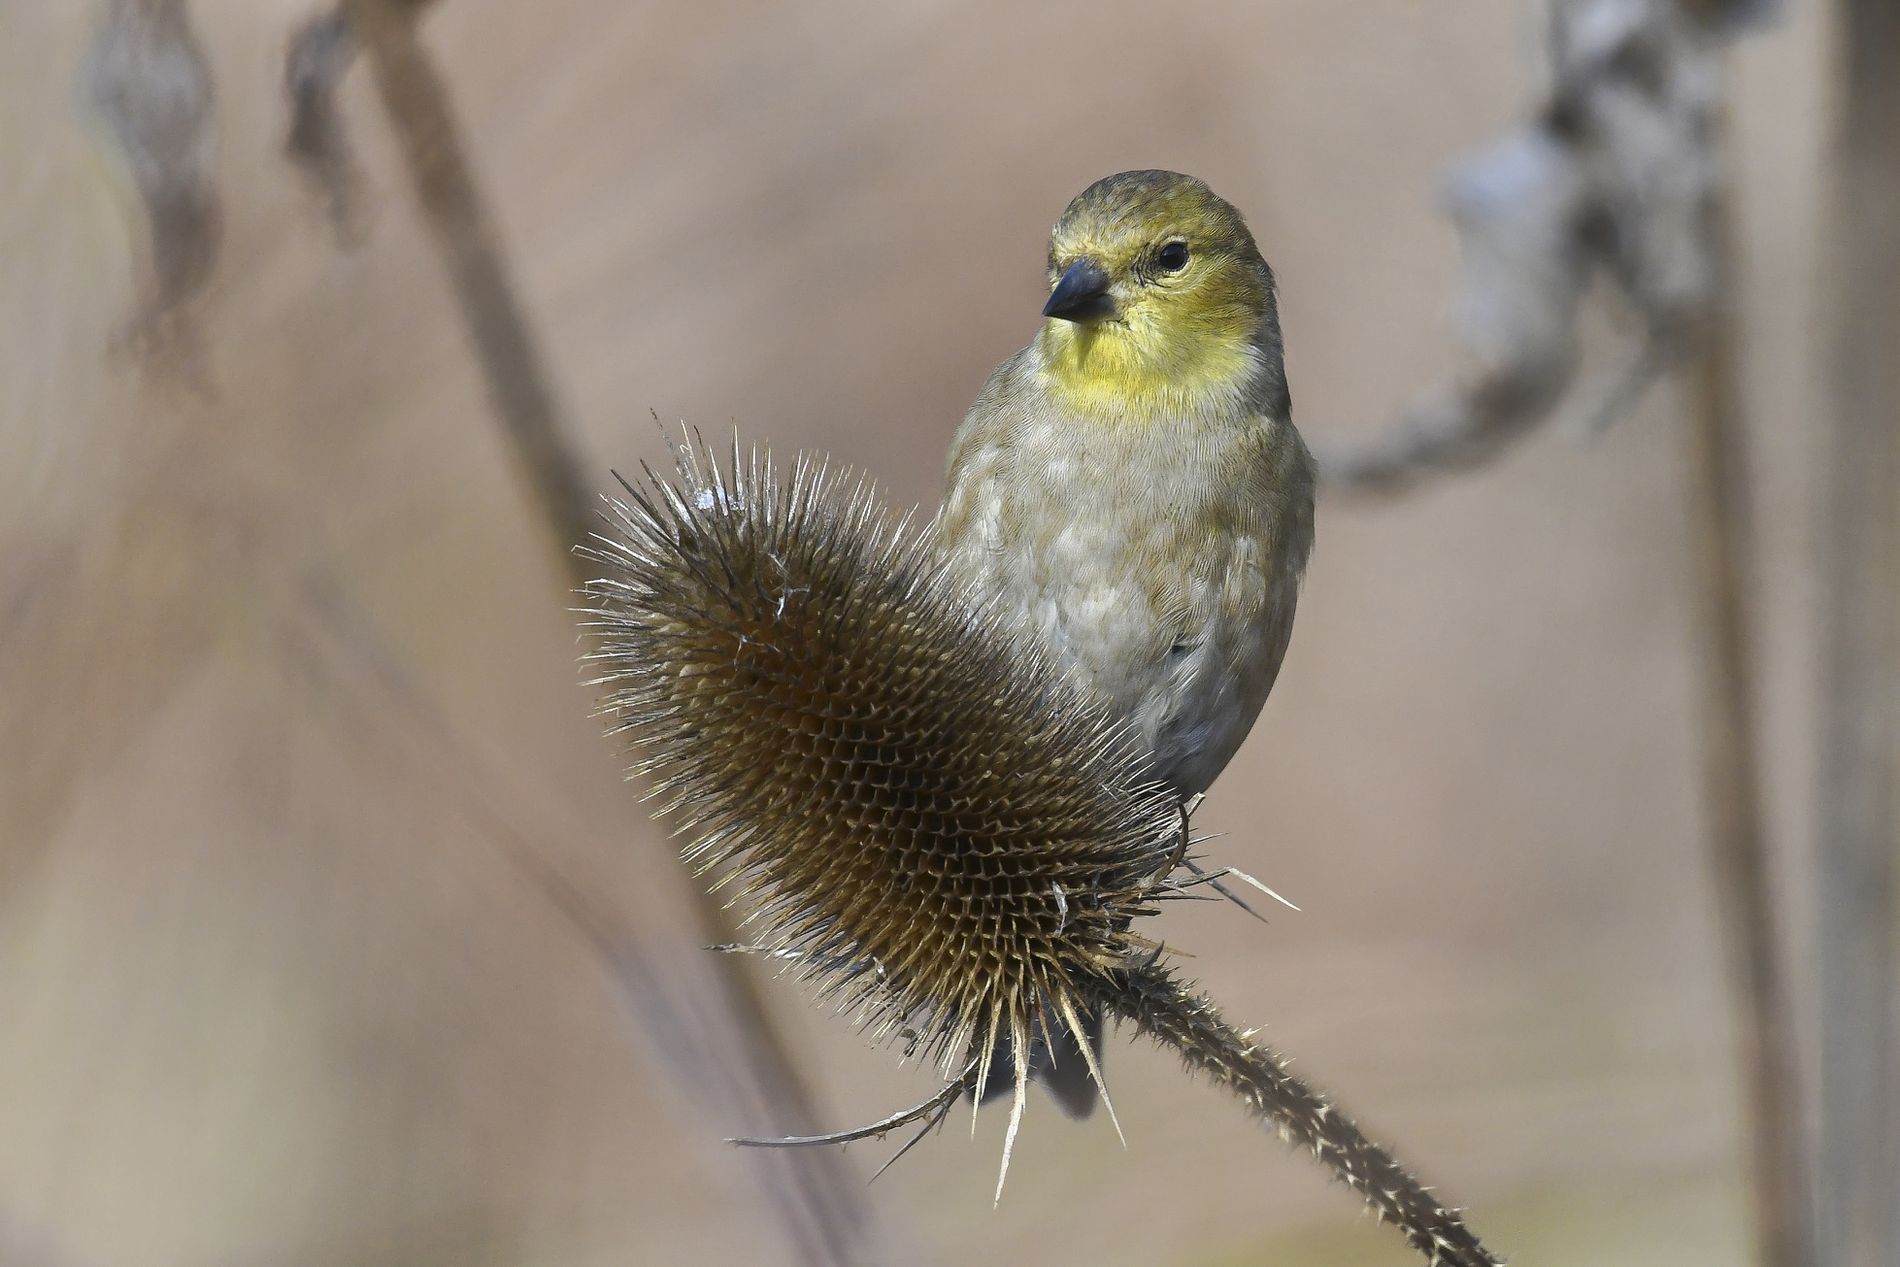
Bird on Thistle
A small  bird with black eyes and a pointed, sharp beak perches on a brown, spiky thistle head. The bird's chest and head are a yellow than its grayish-green back and wings. The thistle is brown and spiky and is attached to a thin, dry stem. The background is blurry
close-up shot
This close-up of wildlife transports a gentle bird onto a rocky thistle. Soft, diffused light reveals the soft bird and plant colors as well as the subtle texture of dry plant. Shallow depth sharpens the thistle and bird against a blurry background, creating a peaceful, intimate moment in nature
Labels: Animal, Bird, Finch, Canary, Beak, blurry background, Thistle
Camera: NIKON CORPORATION NIKON D850
Lens: 200.0-500.0 mm f/5.6
Aperture: F7.1
Exposure: 1/1000 sec
ISO: 900
Focal length: 500.0 mm